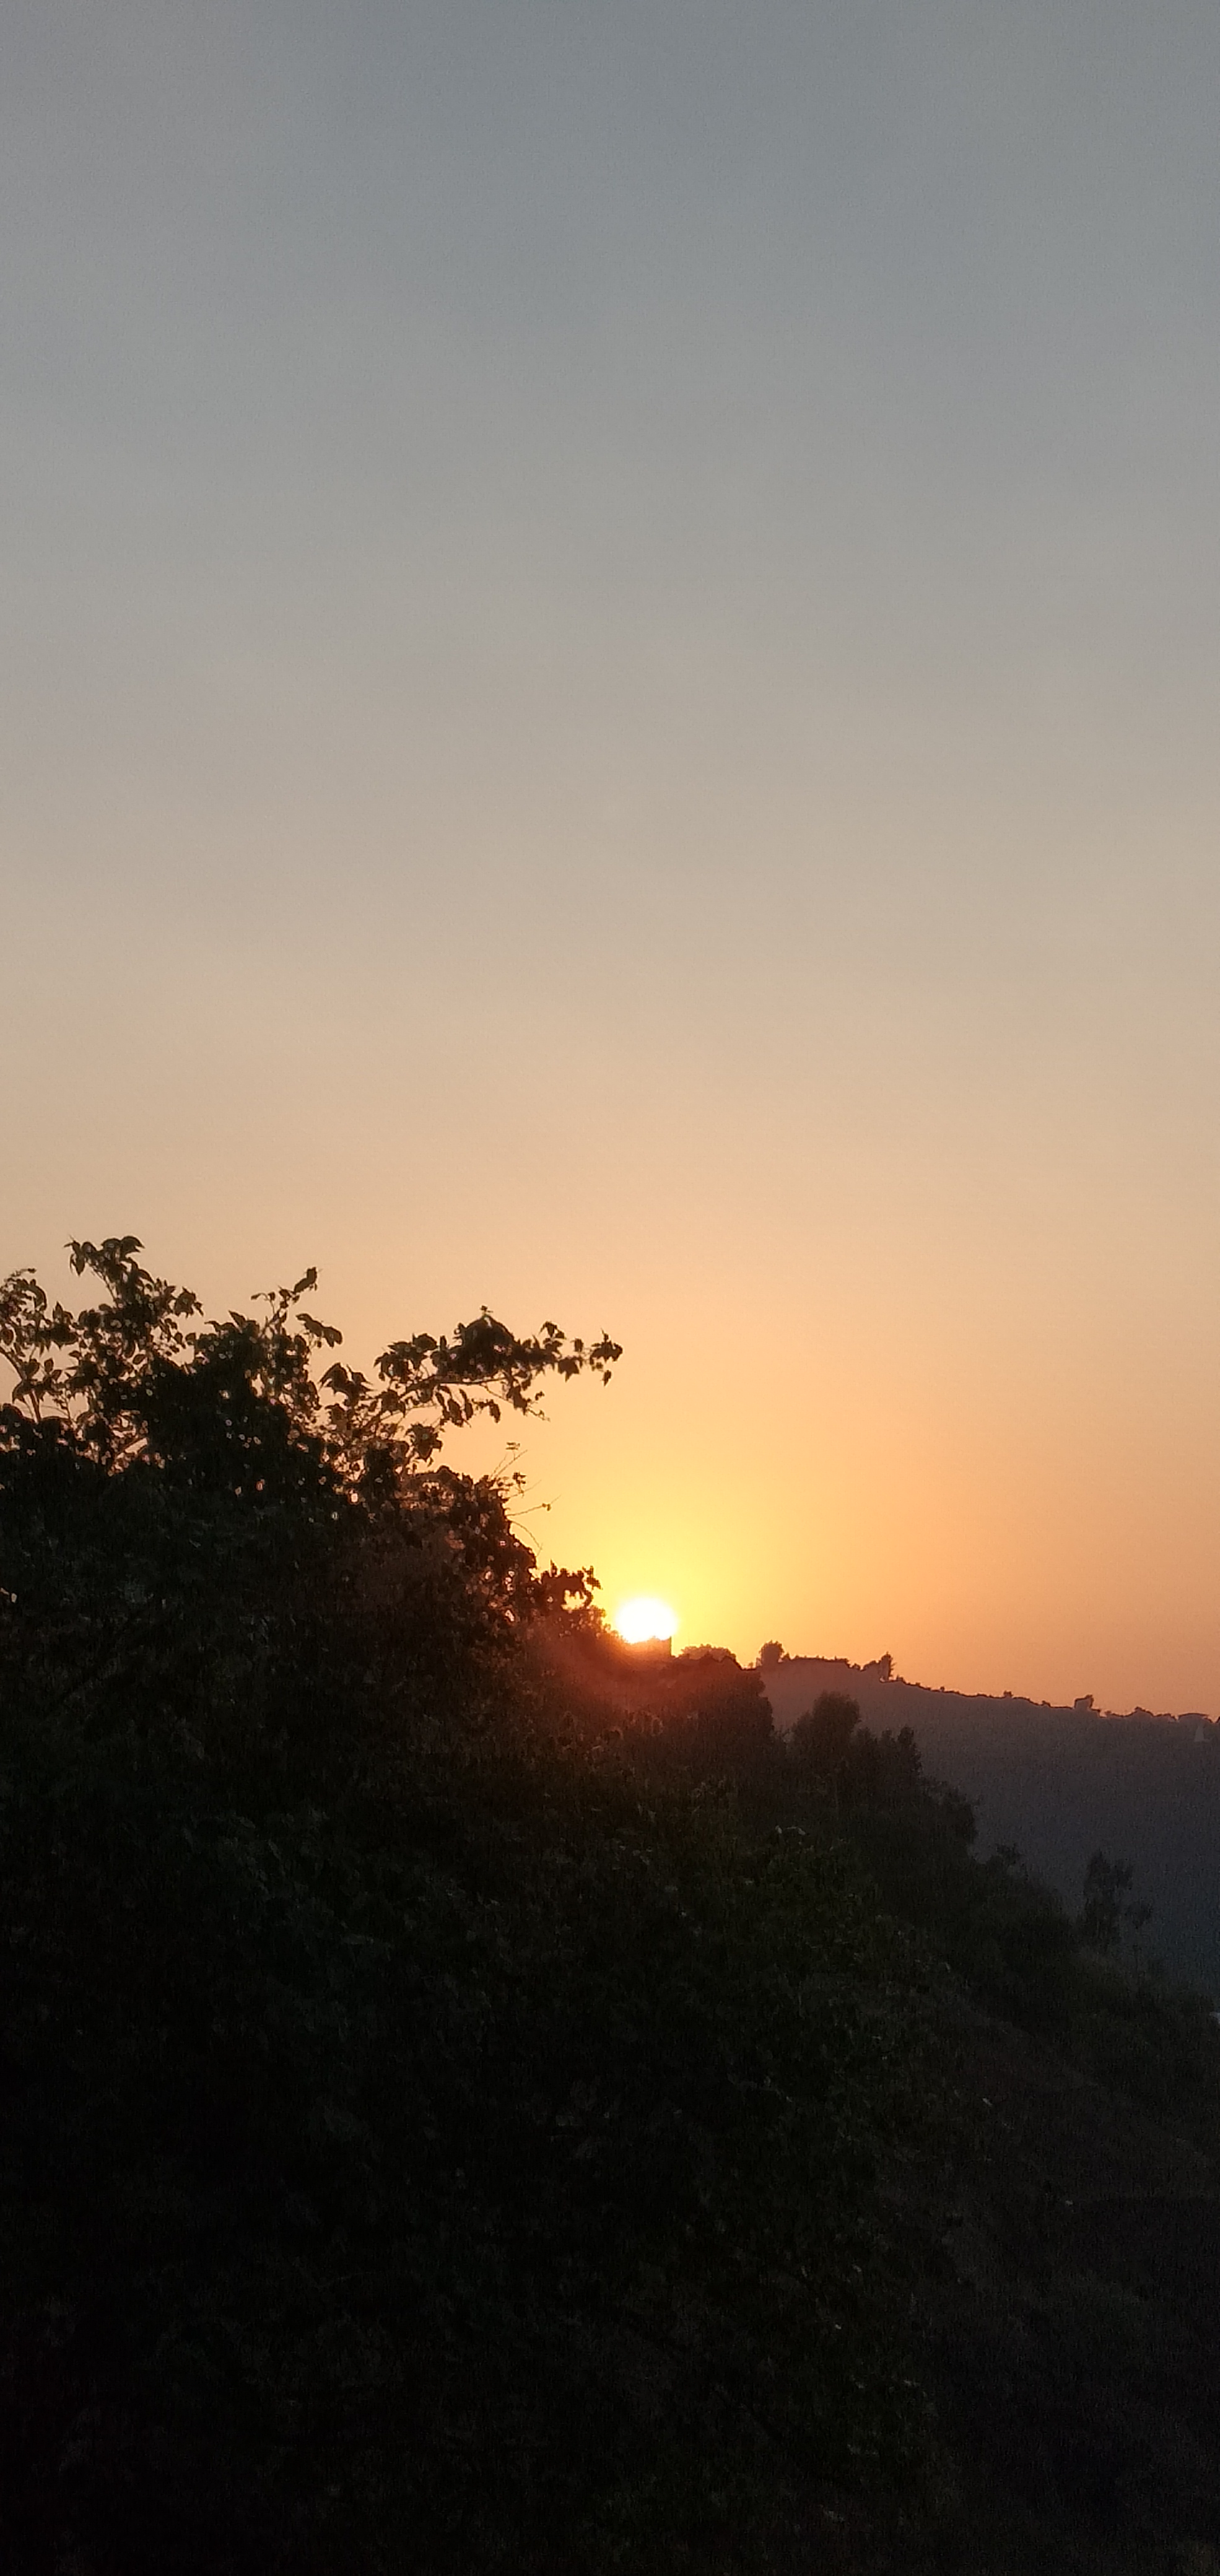
sunset, sky, sunrise, sun, horizon, atmospheric phenomenon, evening, cloud, morning, tree, dusk, afterglow, sunlight, atmosphere, dawn, astronomical object, branch, calm, heat, landscape, plant, wildlife, hill, red sky at morning